British Columbia House

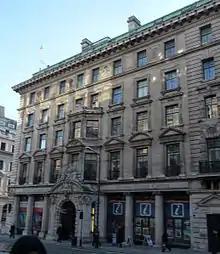
British Columbia House, Regent Street, Westminster, London.

British Columbia House is a Grade II listed building at 1 and 3, Regent Street, Westminster, London.